KKZQ

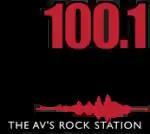
Previous logo

On March 9, 2015, High Desert Broadcasting merged the active rock programming of KKZQ with the classic rock format of KQAV into a new mainstream rock station, branded "100.1 The Quake". KQAV simulcast KKZQ for five days, then stunted that weekend with a looped message directing listeners to the latter station at 100.1 FM; on March 16, the 93.5 FM frequency flipped to rhythmic oldies. KQAV morning show host Gary Crewes moved to middays on the new KKZQ, while The Edge's Mitchell retained his morning drive timeslot. In October 2017, KKZQ adjusted its format to classic rock, dropping the newer music that it was playing but keeping the Quake branding.